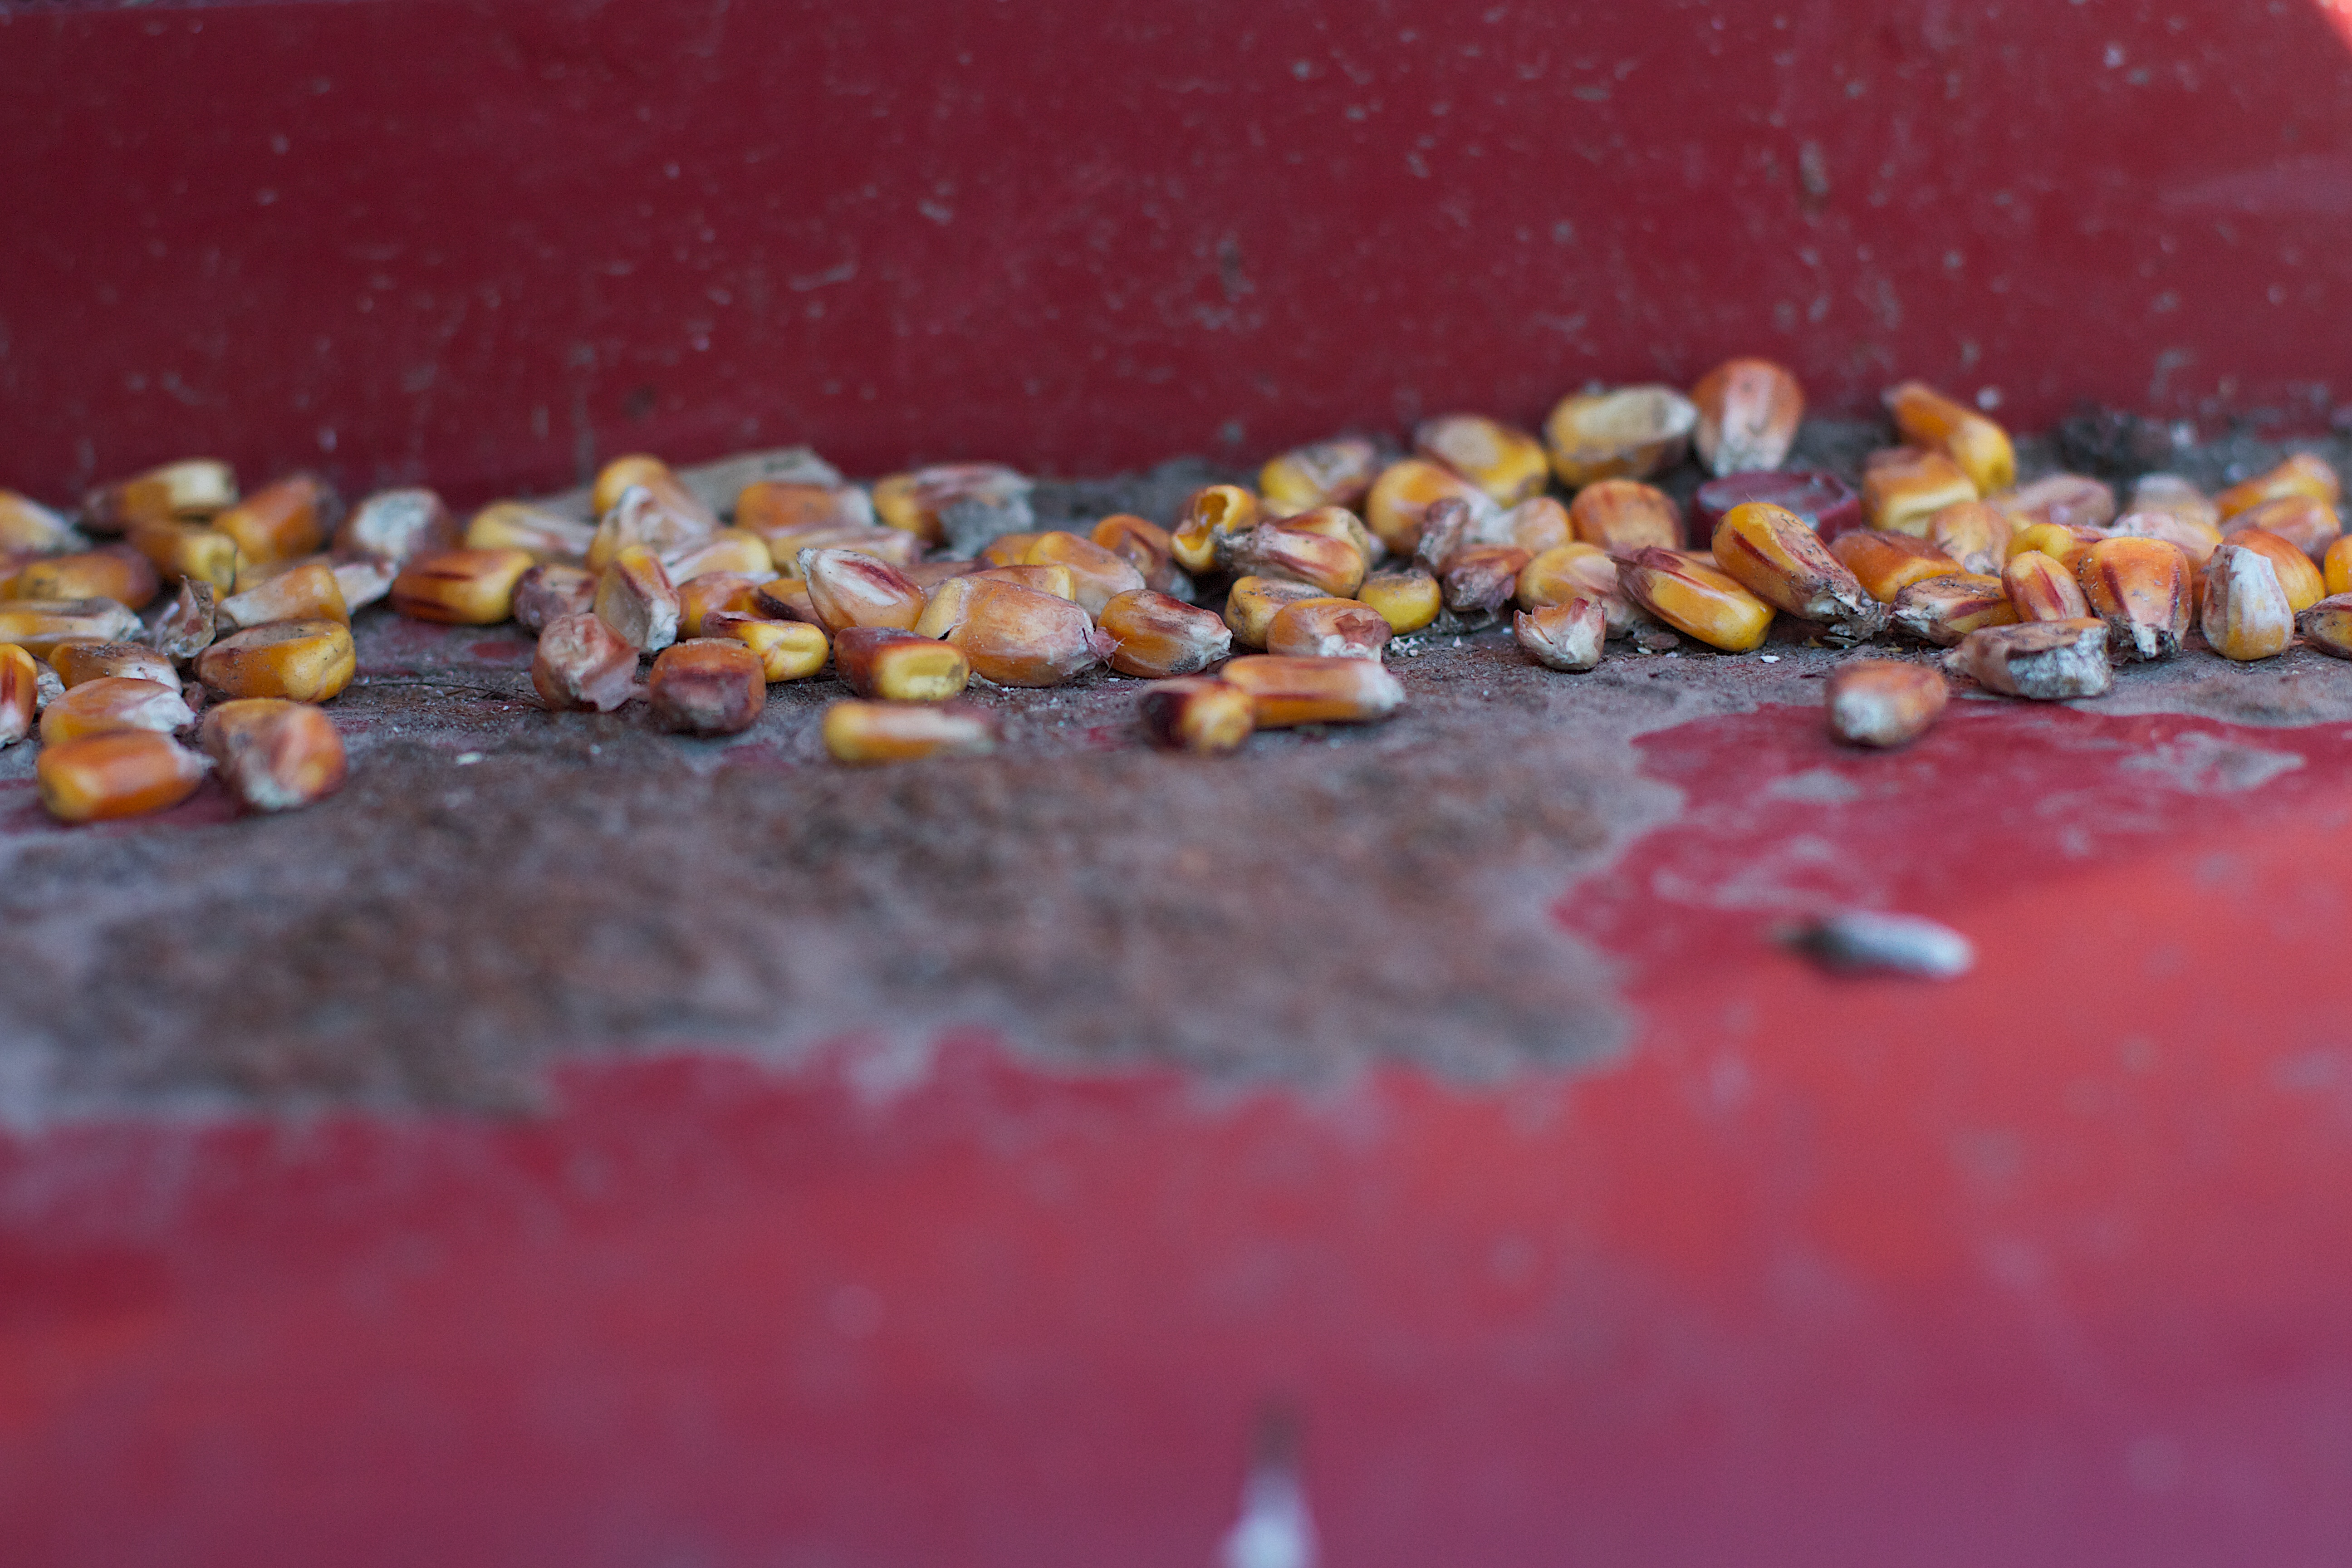
flower, food, produce, corn, dessert, macro photography